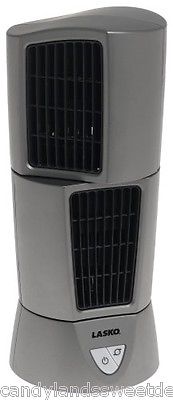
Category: fan